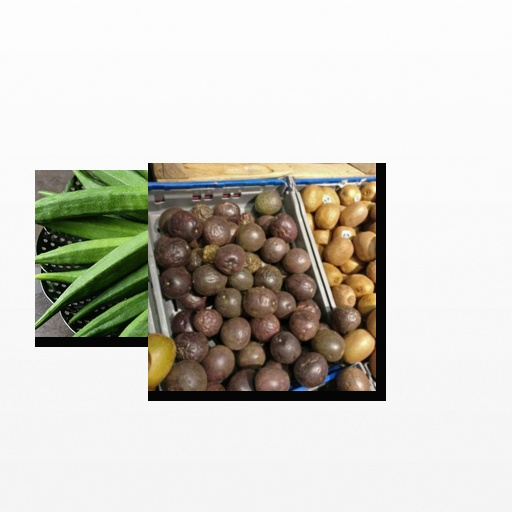
Food items: passion_fruit, okra